Trijet

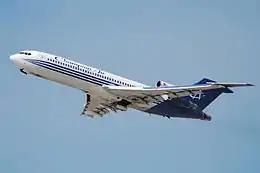
One of the first trijets was the Boeing 727 airliner. A similar one to this was intentionally crashed for a television program.

A trijet is a jet aircraft powered by three jet engines. In general, passenger airline trijets are considered to be second-generation jet airliners, due to their innovative engine locations, in addition to the advancement of turbofan technology. Trijets are more efficient than quadjets, but not as efficient as twinjets, which replaced trijets as larger and more reliable turbofan engines became available.